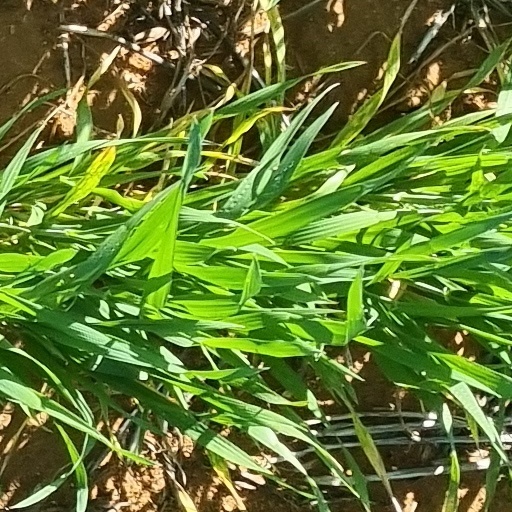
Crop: wheat